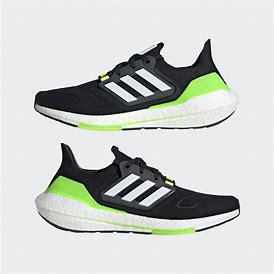
Brand: Adidas
Model: Ultraboost 22 Lauf